Apollo

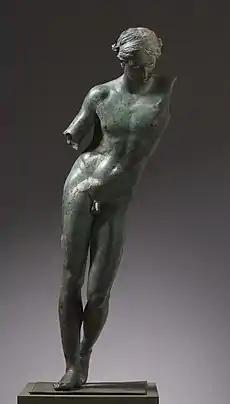
Statue of Apollo Sauroctonus attributed to Praxiteles c. 340 BC, Cleveland Museum of Art

Apollo (Attic, Ionic, and Homeric Greek: ,; Doric: , ; Arcadocypriot: , ; Aeolic:)